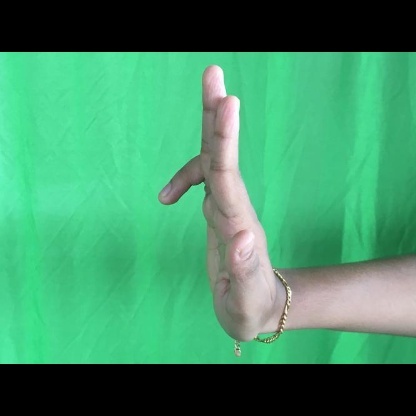
Mudra: Ardhapathaka